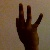
The image shows a hand gesture representing the number 9 in Indian Sign Language.